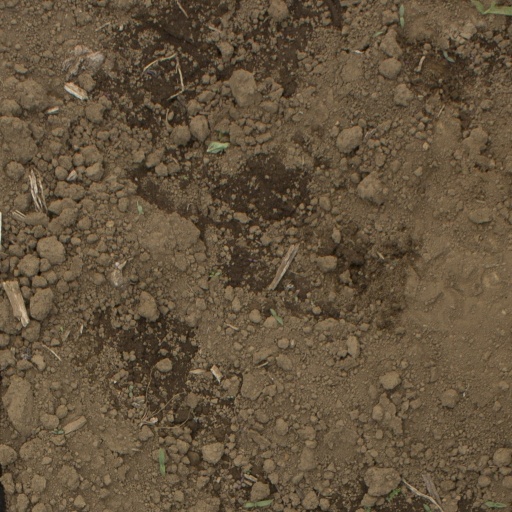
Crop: Jerusalem artichoke